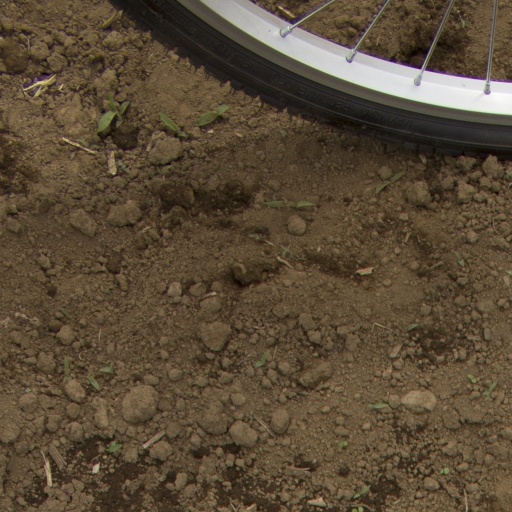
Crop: Jerusalem artichoke